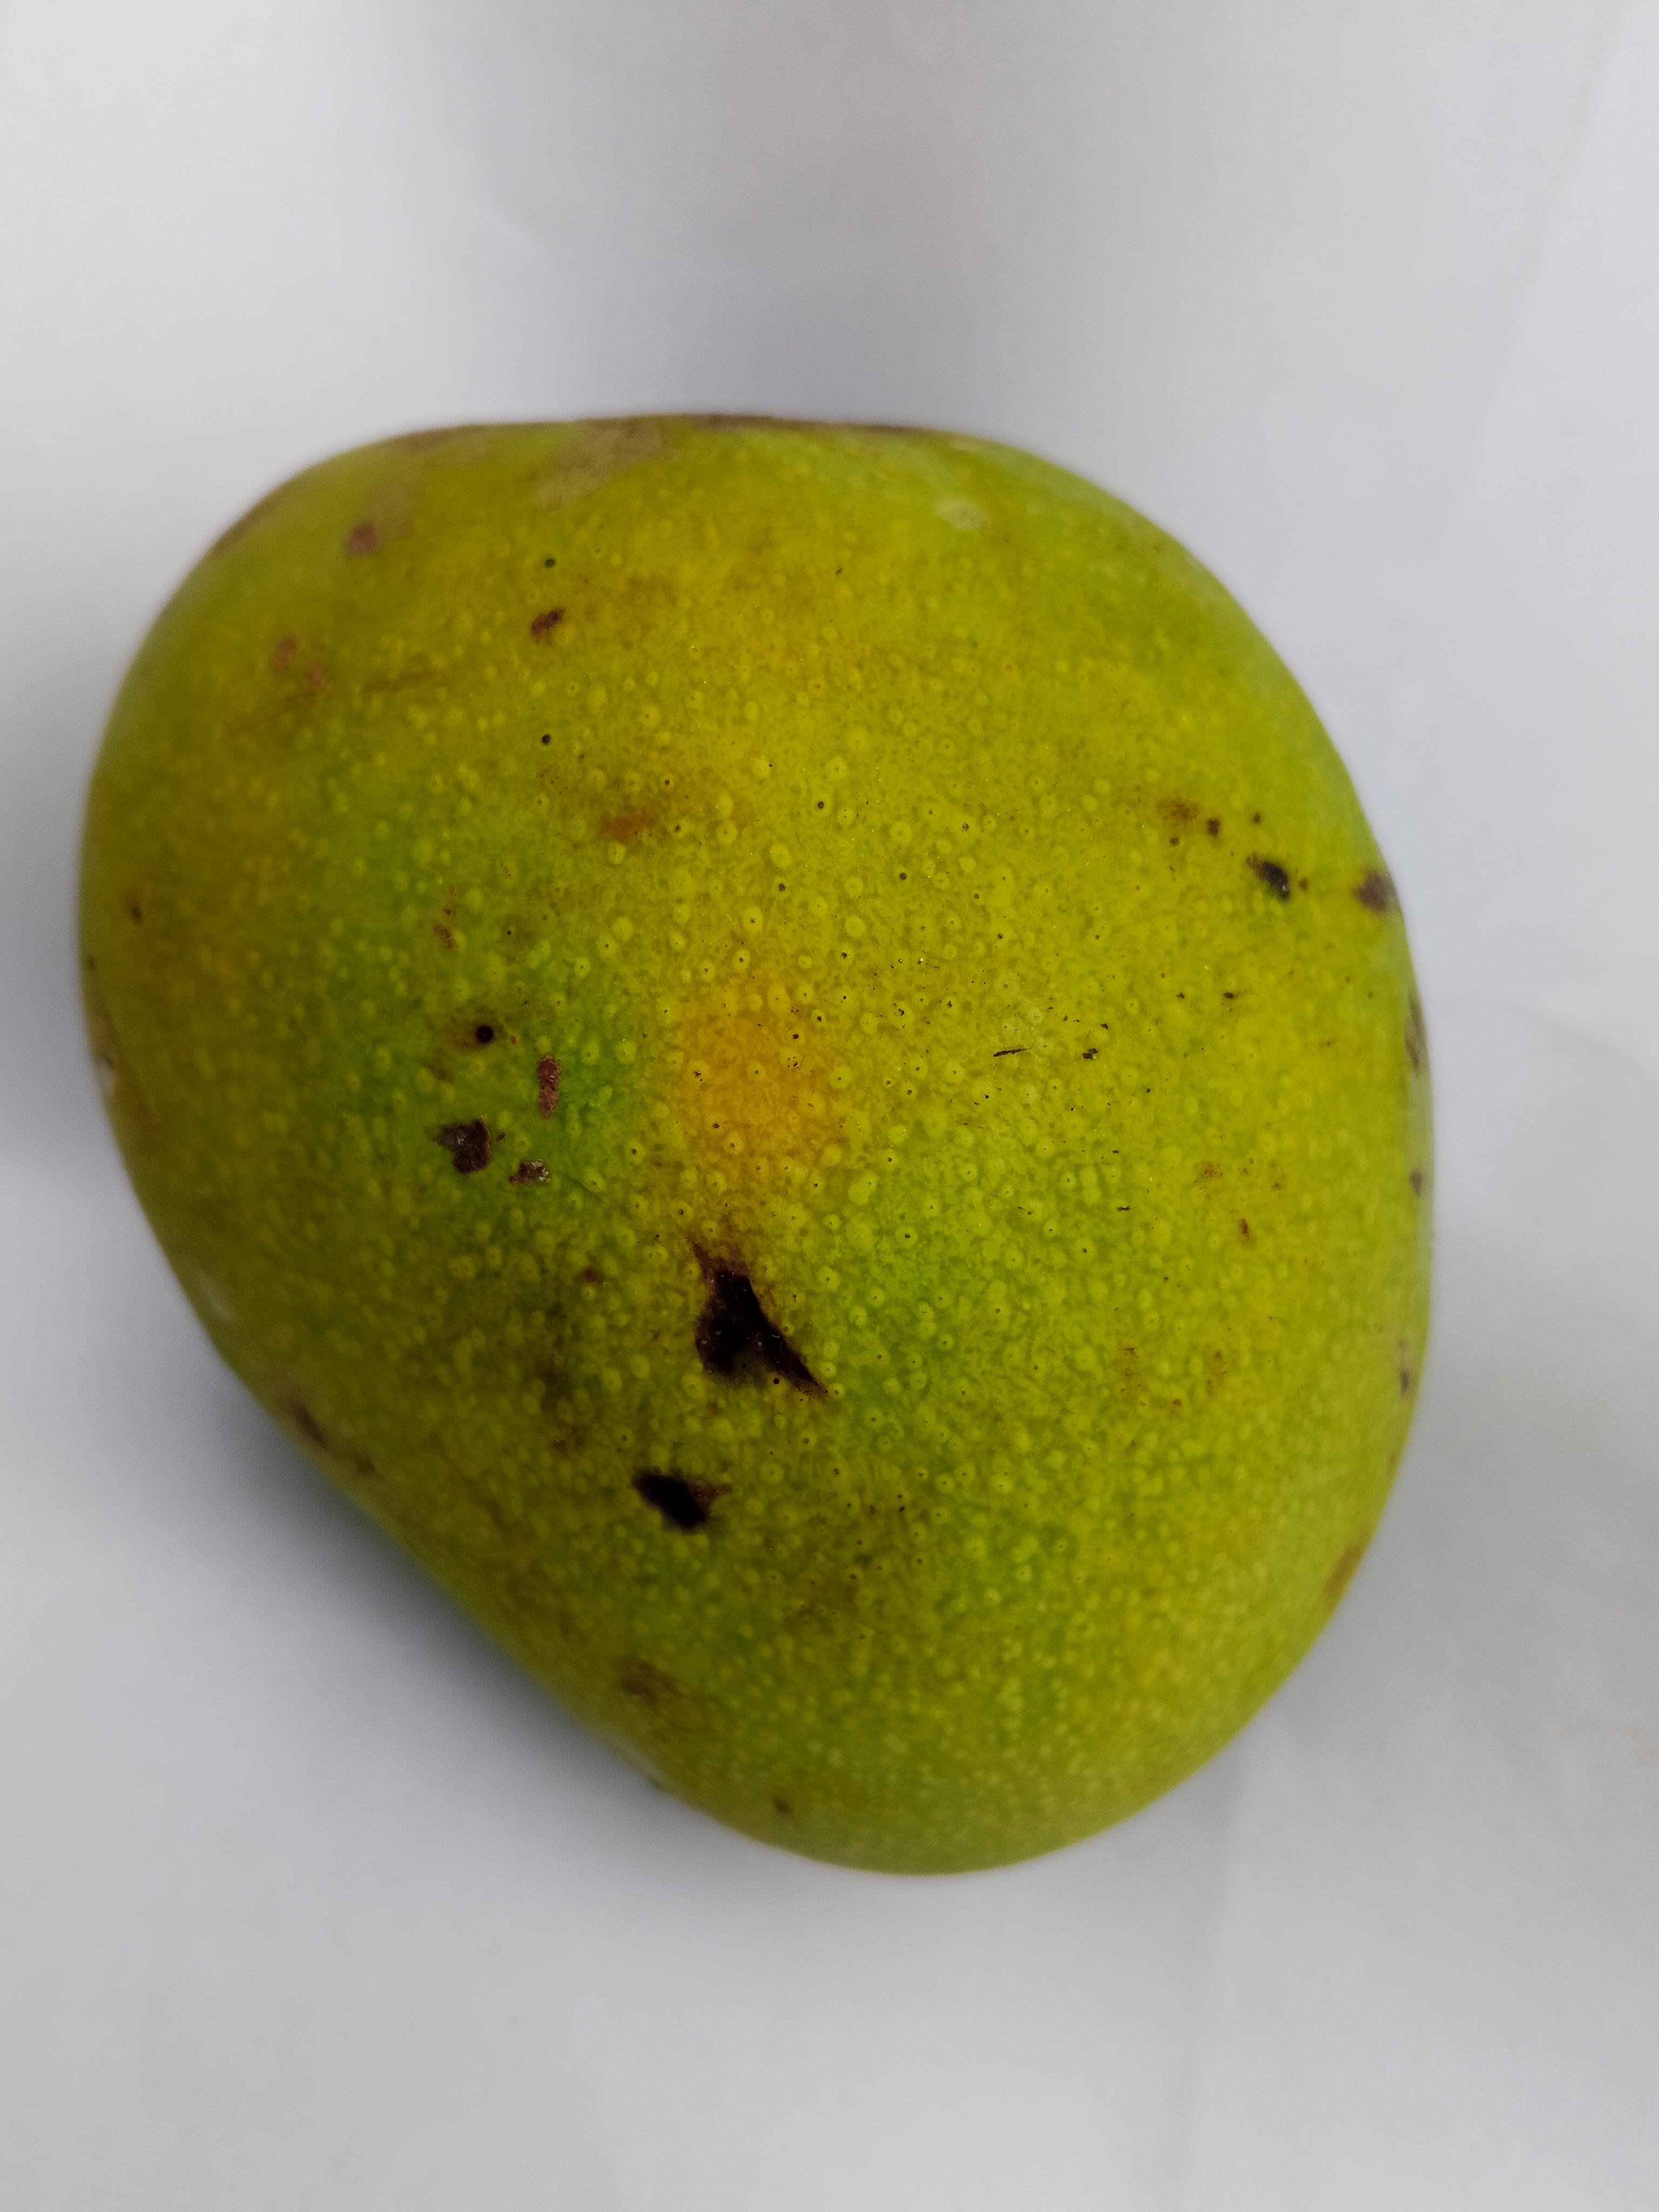
Mango variety: Himsagar